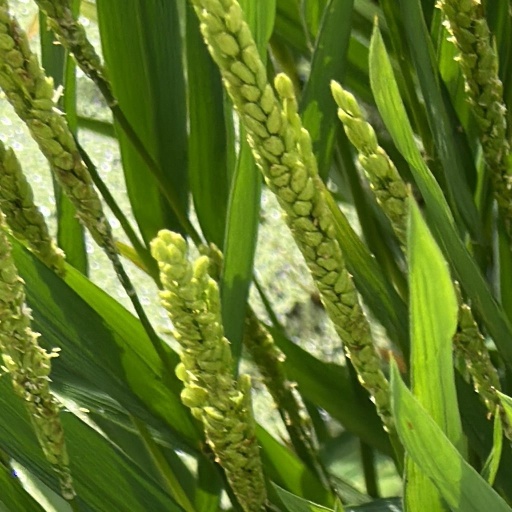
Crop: rice